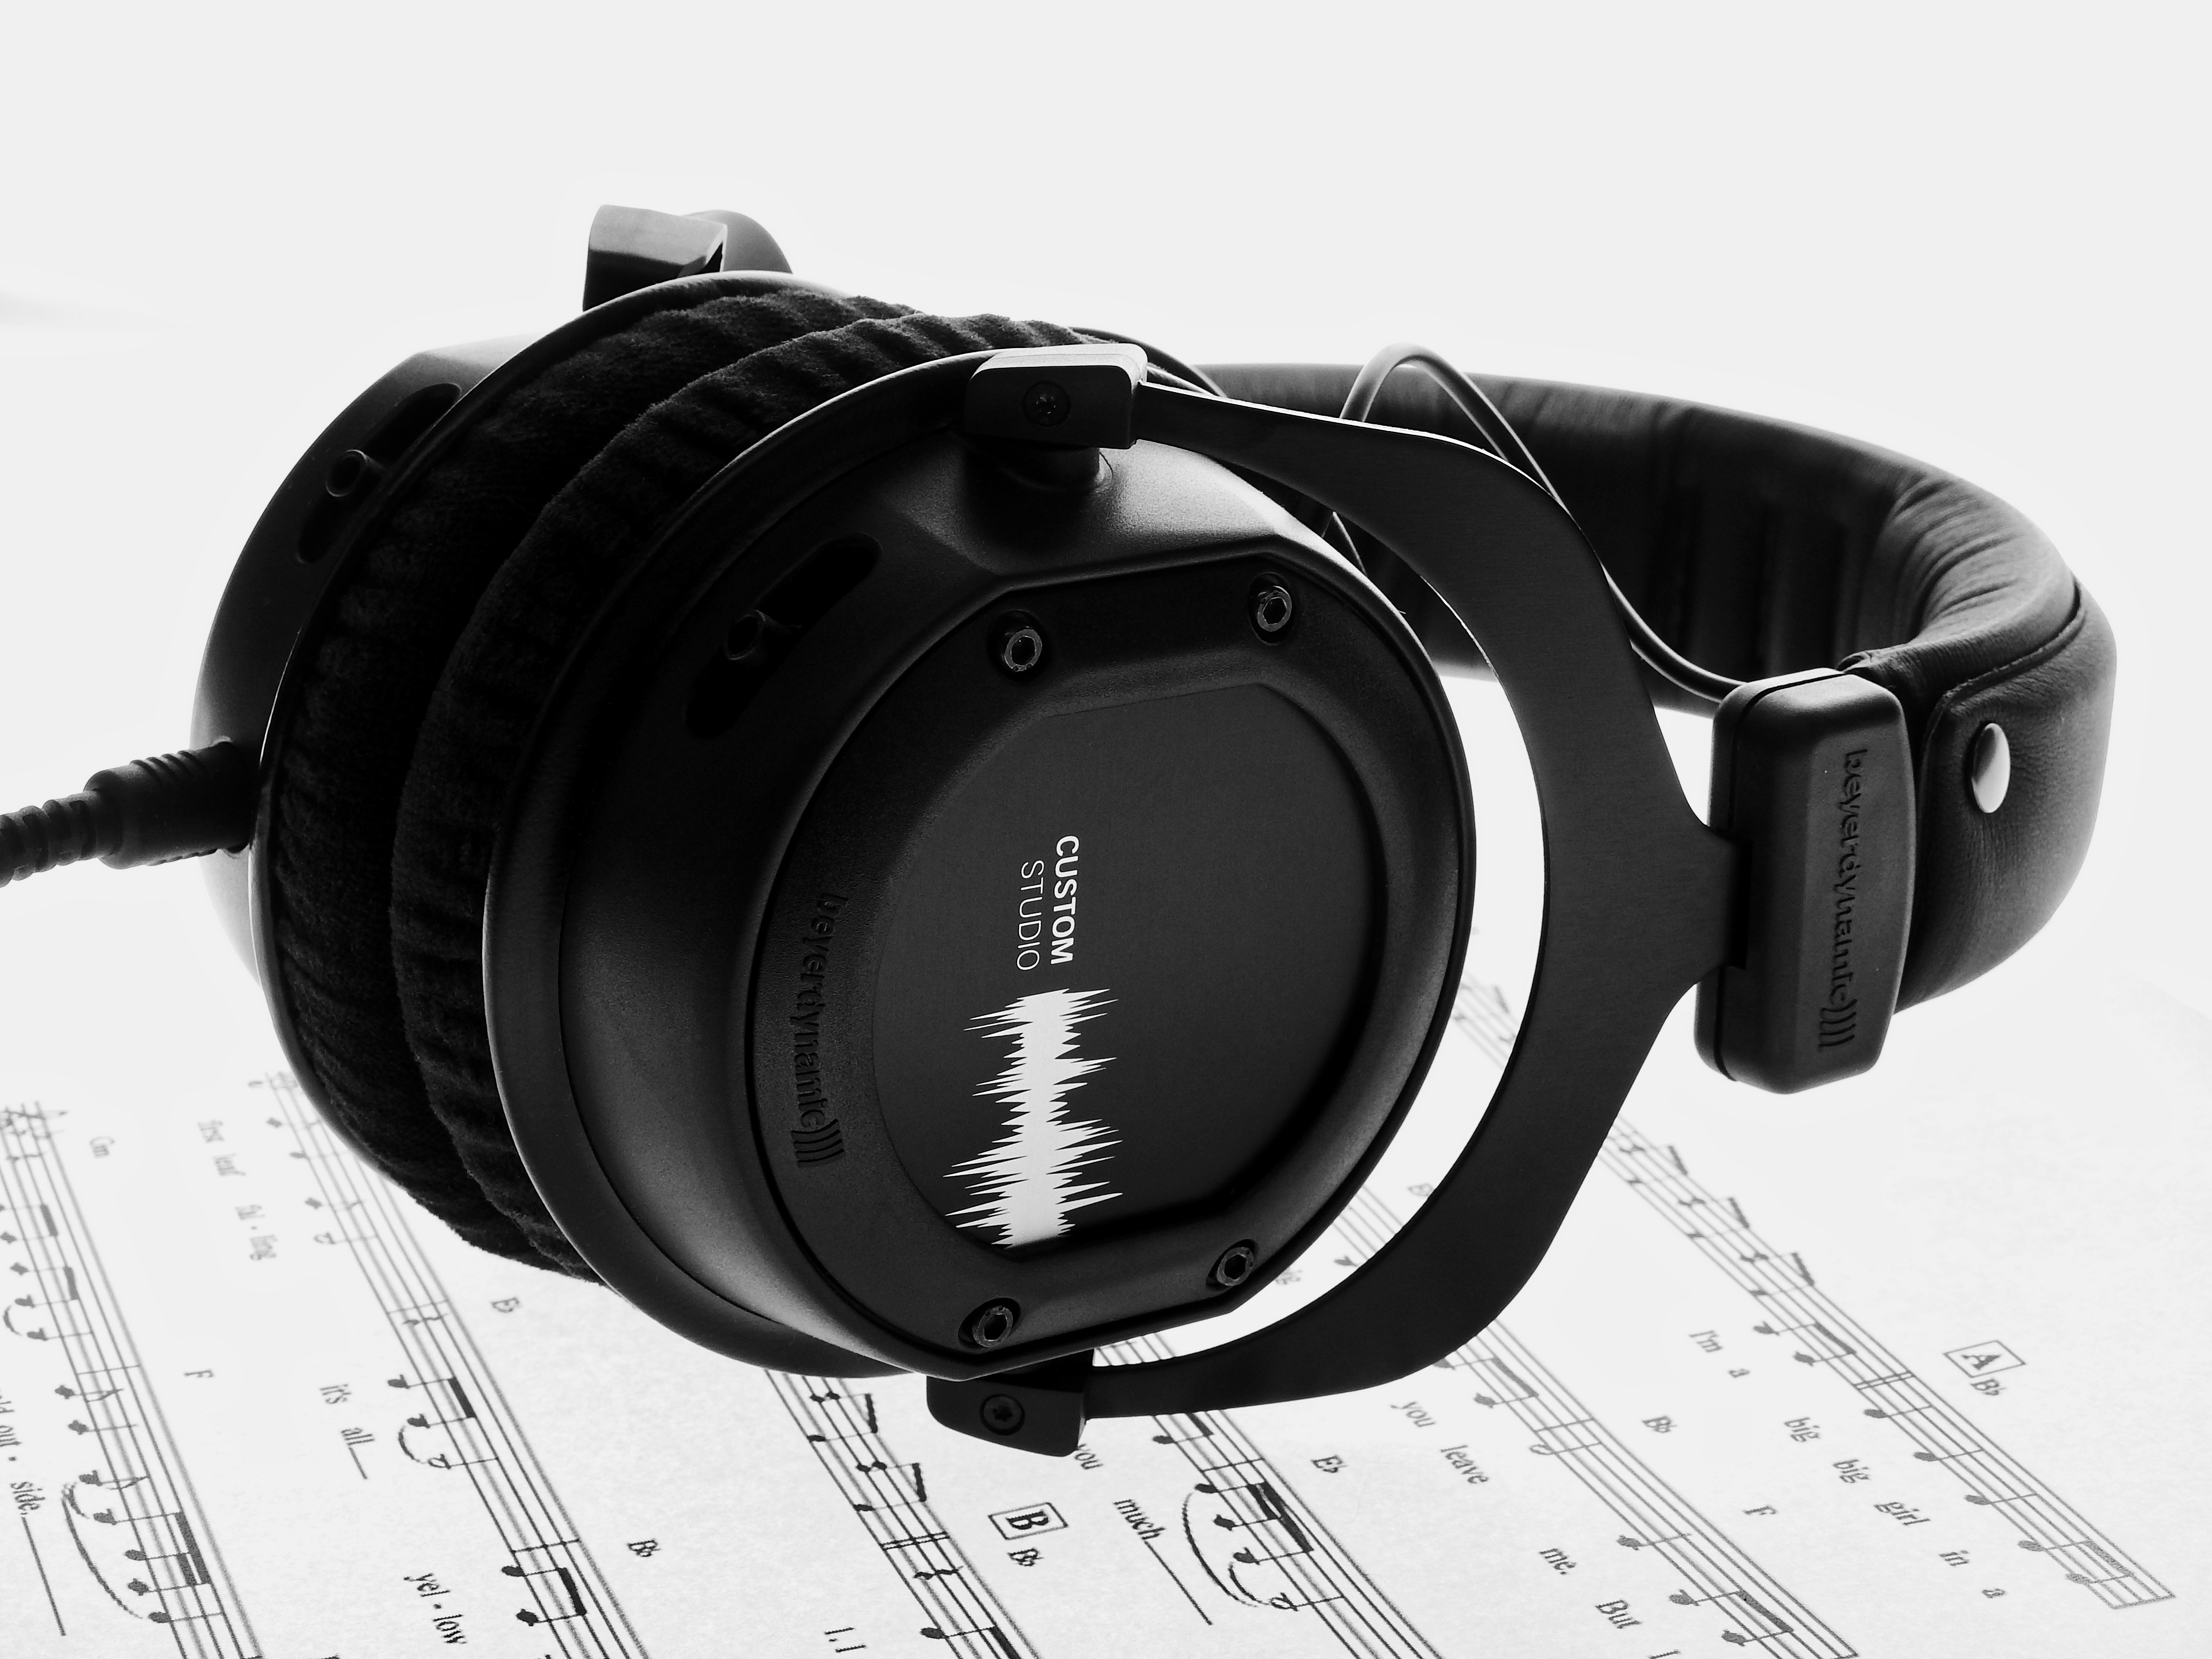
music, technology, studio, gadget, ear, dj, sheet music, audio, headphones, goggles, sound, hifi, headset, song, mp3, notenblatt, listen to music, audio equipment, electronic device